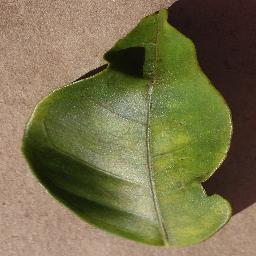
Label: Orange___Haunglongbing_(Citrus_greening)